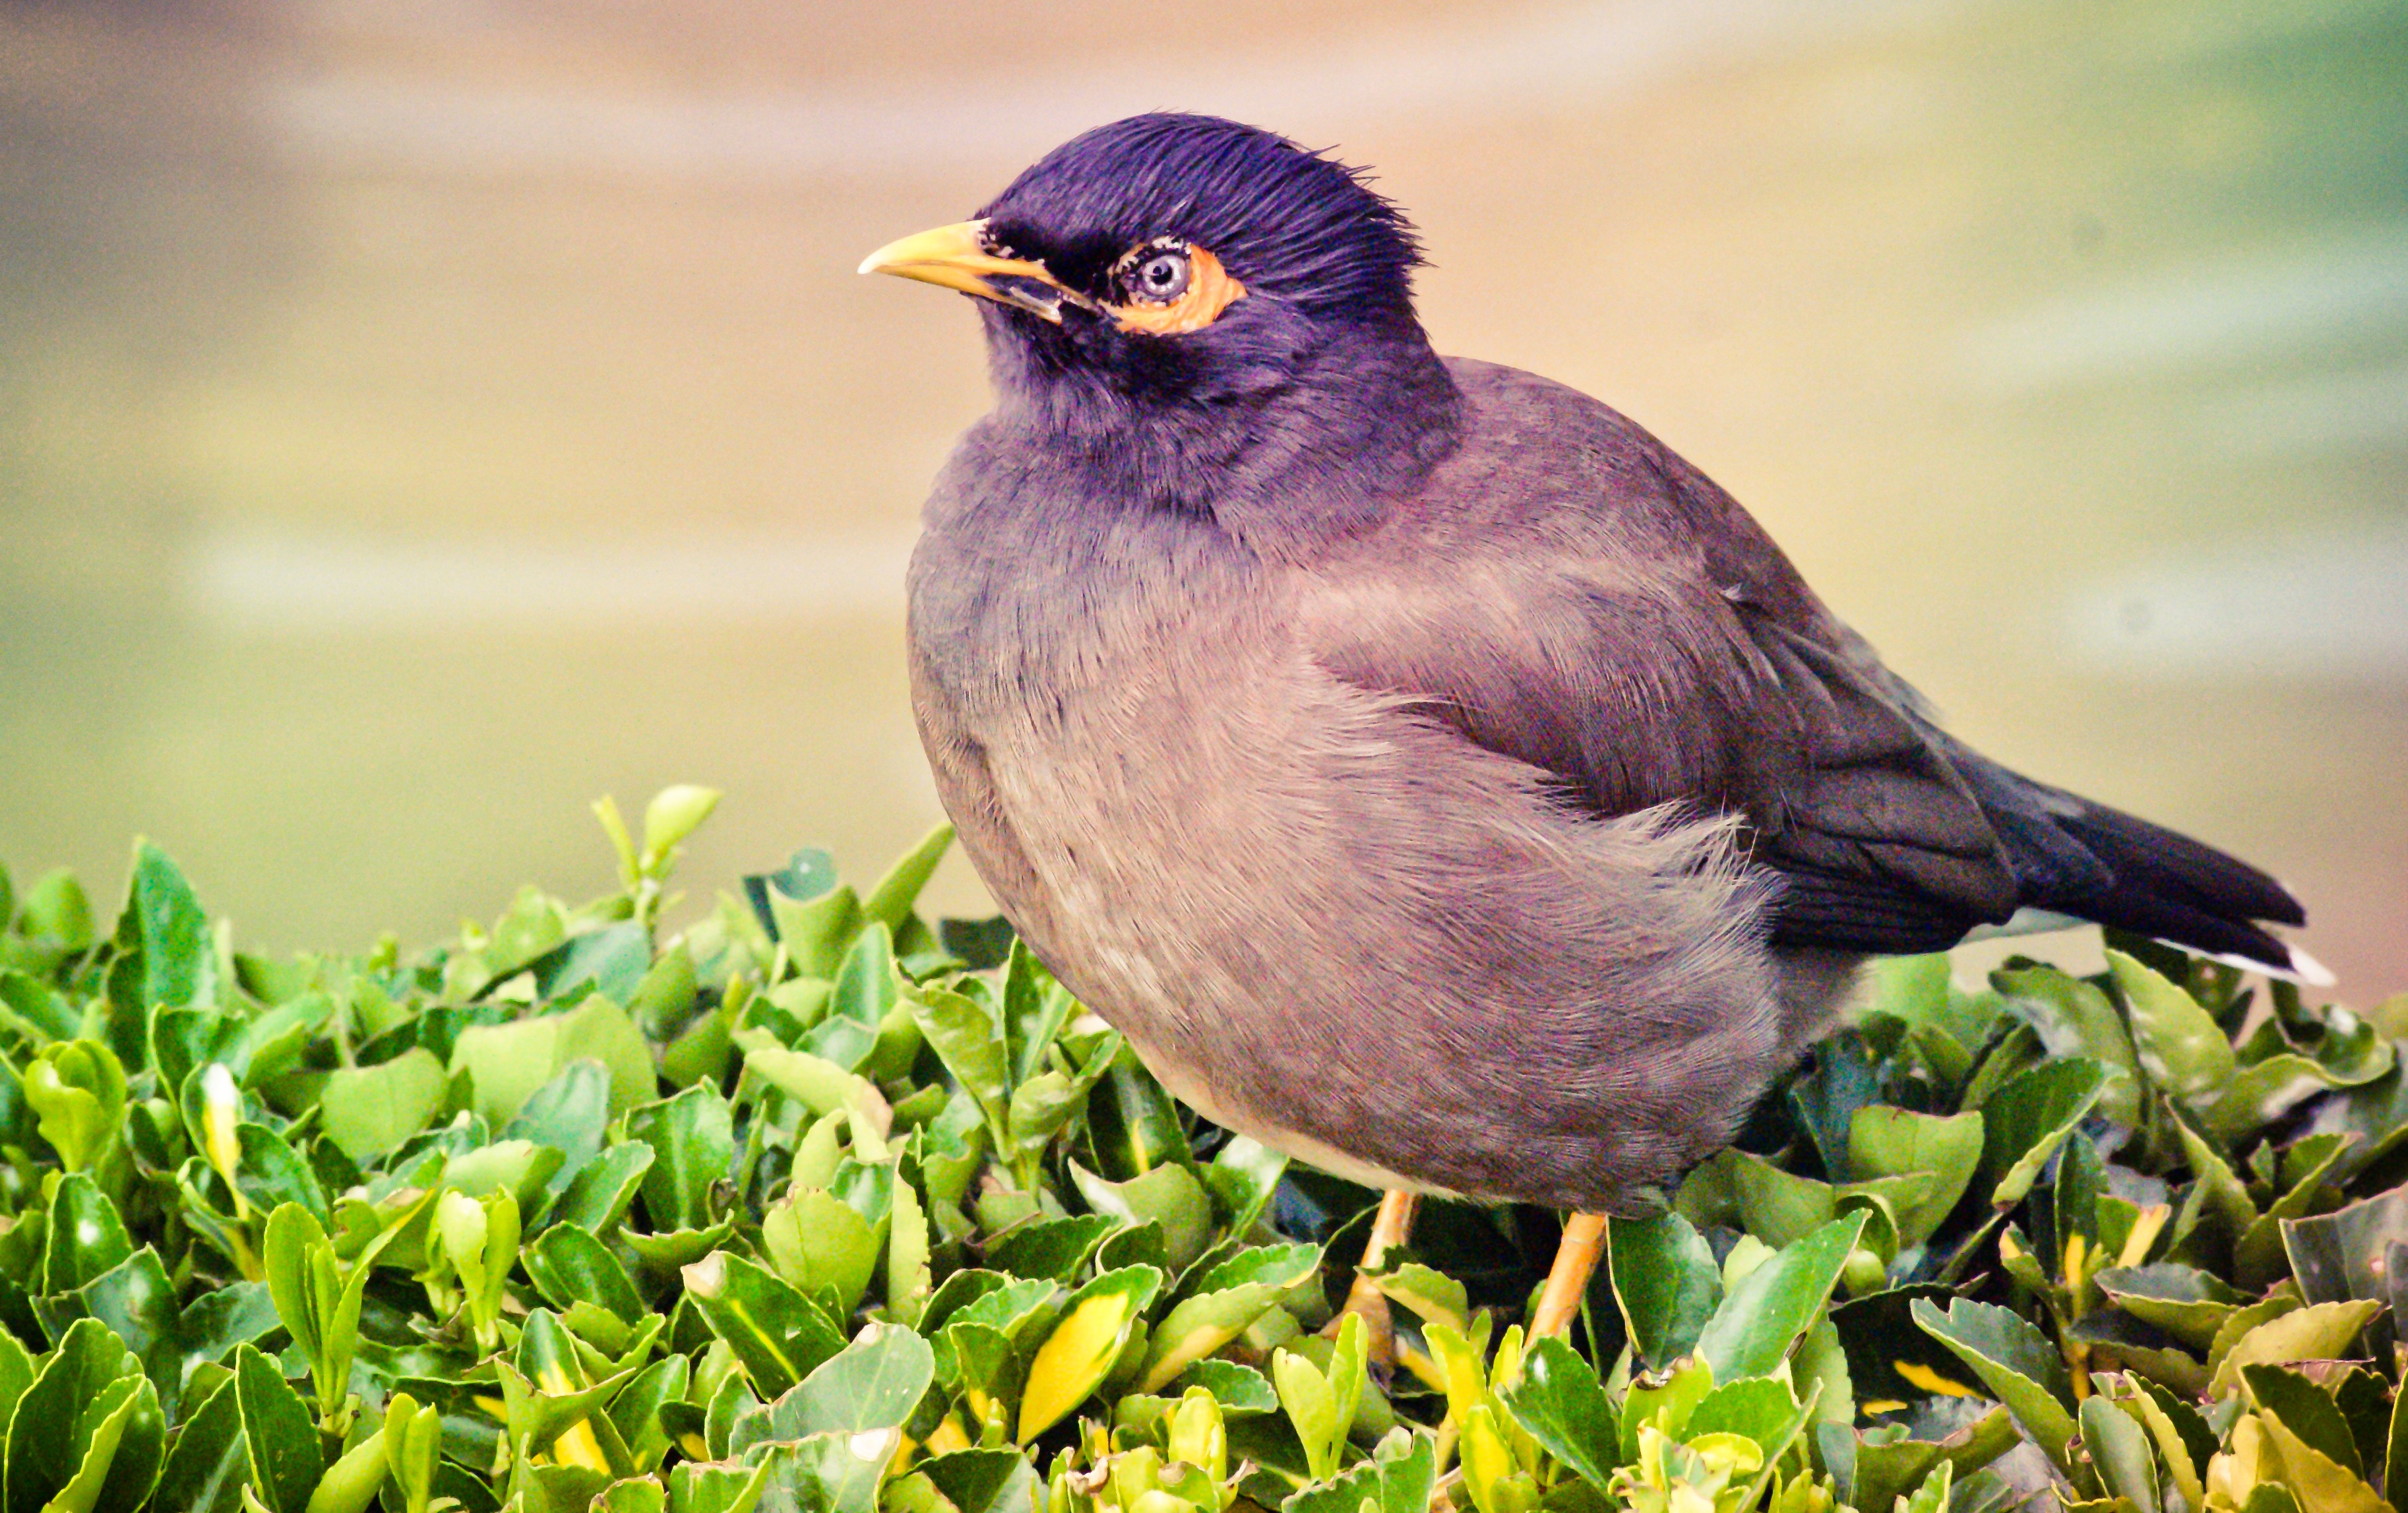
nature, branch, bird, wildlife, beak, fauna, vertebrate, finch, blackbird, perching bird, emberizidae, stock dove